Aparna Das

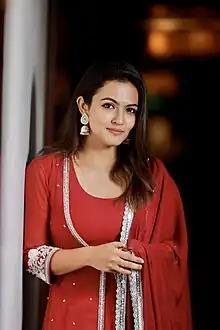
Aparna in 2023

Aparna Das (born 10 September 1995) is an Indian actress who acts mainly in Malayalam and Tamil films. She made her Malayalam and Tamil Debut with "Njan Prakashan" (2018) and "Beast" (2022) orderly. Aparna is a recipient of Filmfare Critics Award for Best Actress - Tamil for "Dada" (2023).